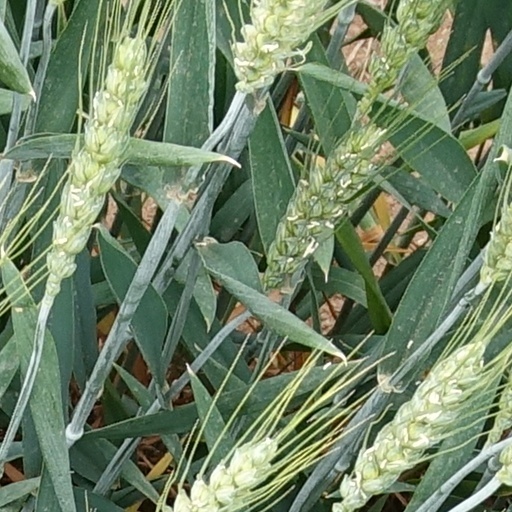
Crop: wheat